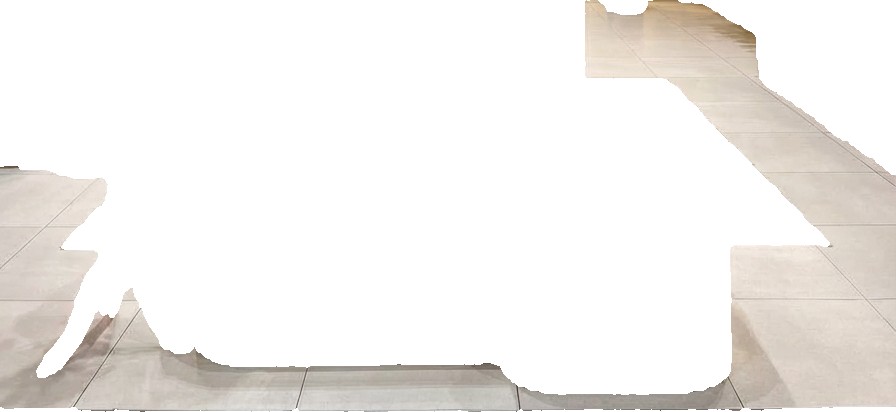
Surface category: floors